Gilmore Oil Company

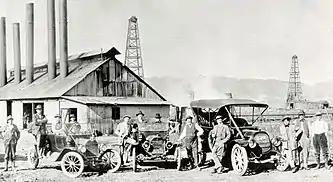
Arthur and Earl Gilmore with the staff of Gilmore Oil around 1914. Earl is leaning against the automobile with a roof while his father stands next to him with his hand on the fender of a Model T.

Arthur Fremont Gilmore moved to California in the 1870s and, with another farmer Julius Carter, established a dairy farm in Compton. In 1880, they acquired a tract of James Thompson, who had gone bankrupt, and established another dairy farm. In 1890, Gilmore's partnership with Carter was dissolved and they drew straws to divide their farms – Gilmore got the property. He lived with his family in the adobe farmhouse there and, around 1903, drilled for water so that he could expand their dairy herd. Instead of water, he struck oil. This find was part of the substantial Salt Lake Oil Field and the farm was converted to oil production. The A. F. Gilmore Oil Co. initially sold the petroleum and tar for lubrication and paving, but Gilmore saw the potential of the automobile and started refining the crude oil into gasoline.